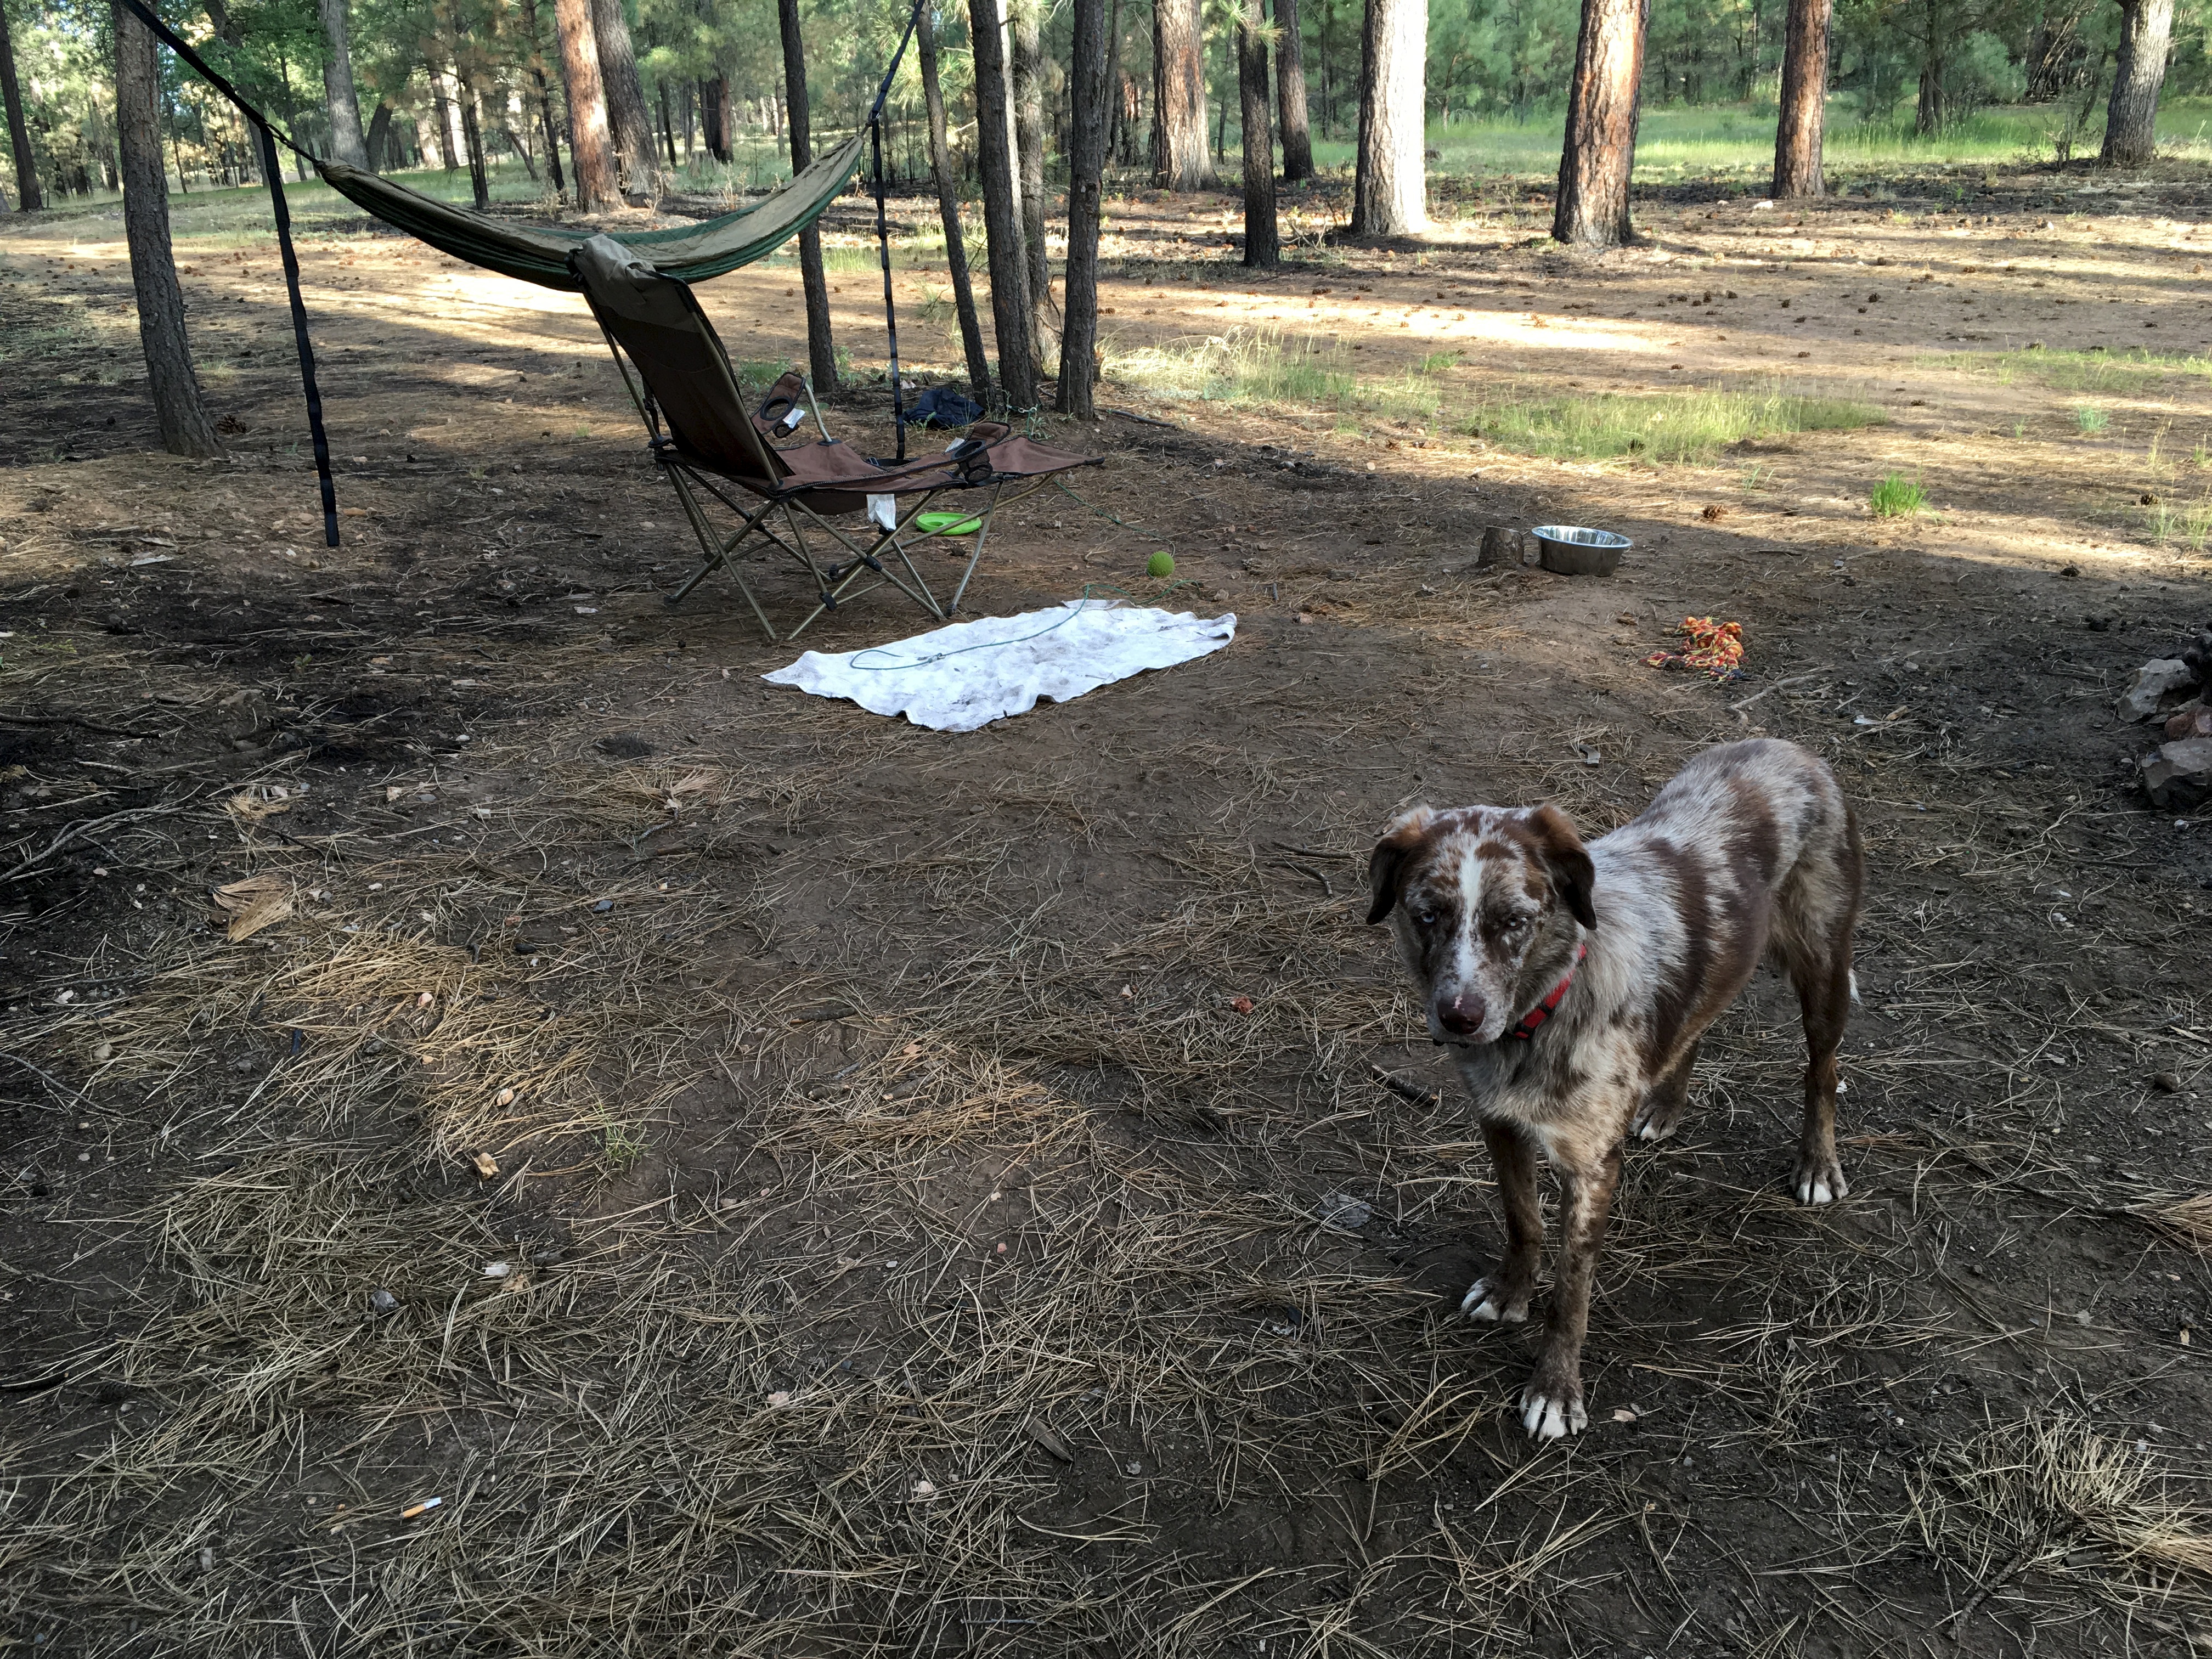
dog, mammal, felix, dog like mammal